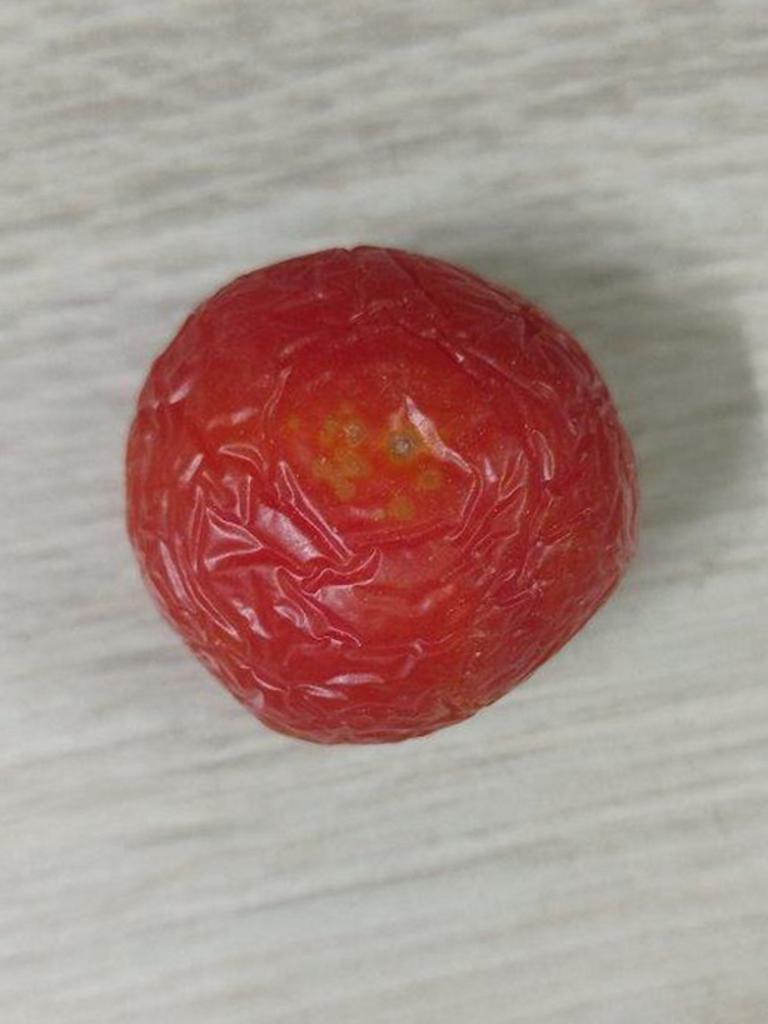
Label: Rotten